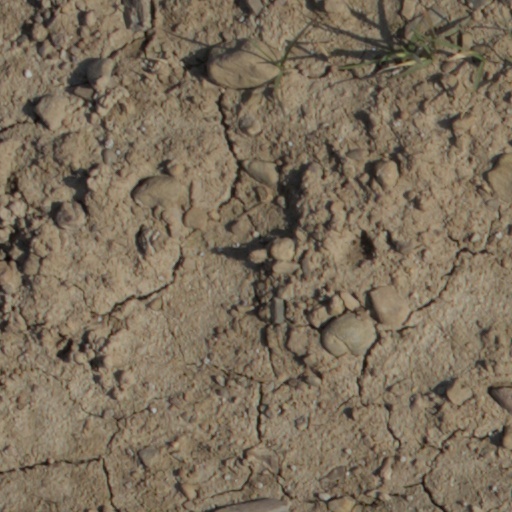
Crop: wheat